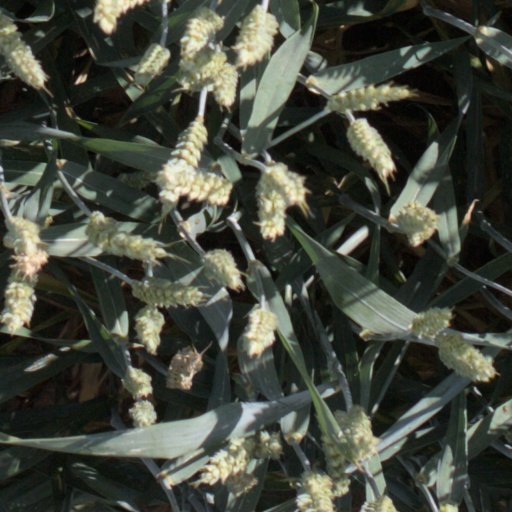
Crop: wheat